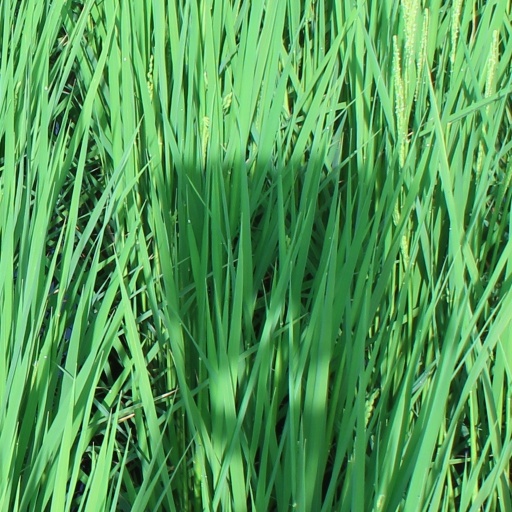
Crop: rice